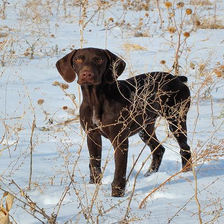
Species: dog
Breed: german shorthaired